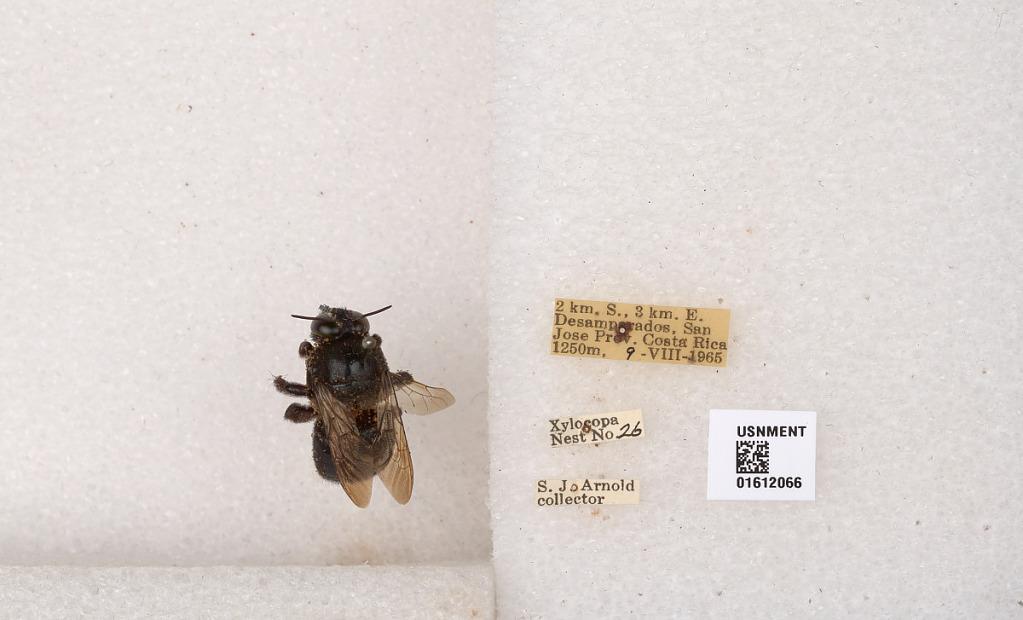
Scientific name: Xylocopa (Schonnherria) lateralis Say
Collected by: J. Araujo
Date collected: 1965-8-9
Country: Costa Rica
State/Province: San Jose
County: Desamparados
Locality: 2 km. S., 3 km. E. Desamparados